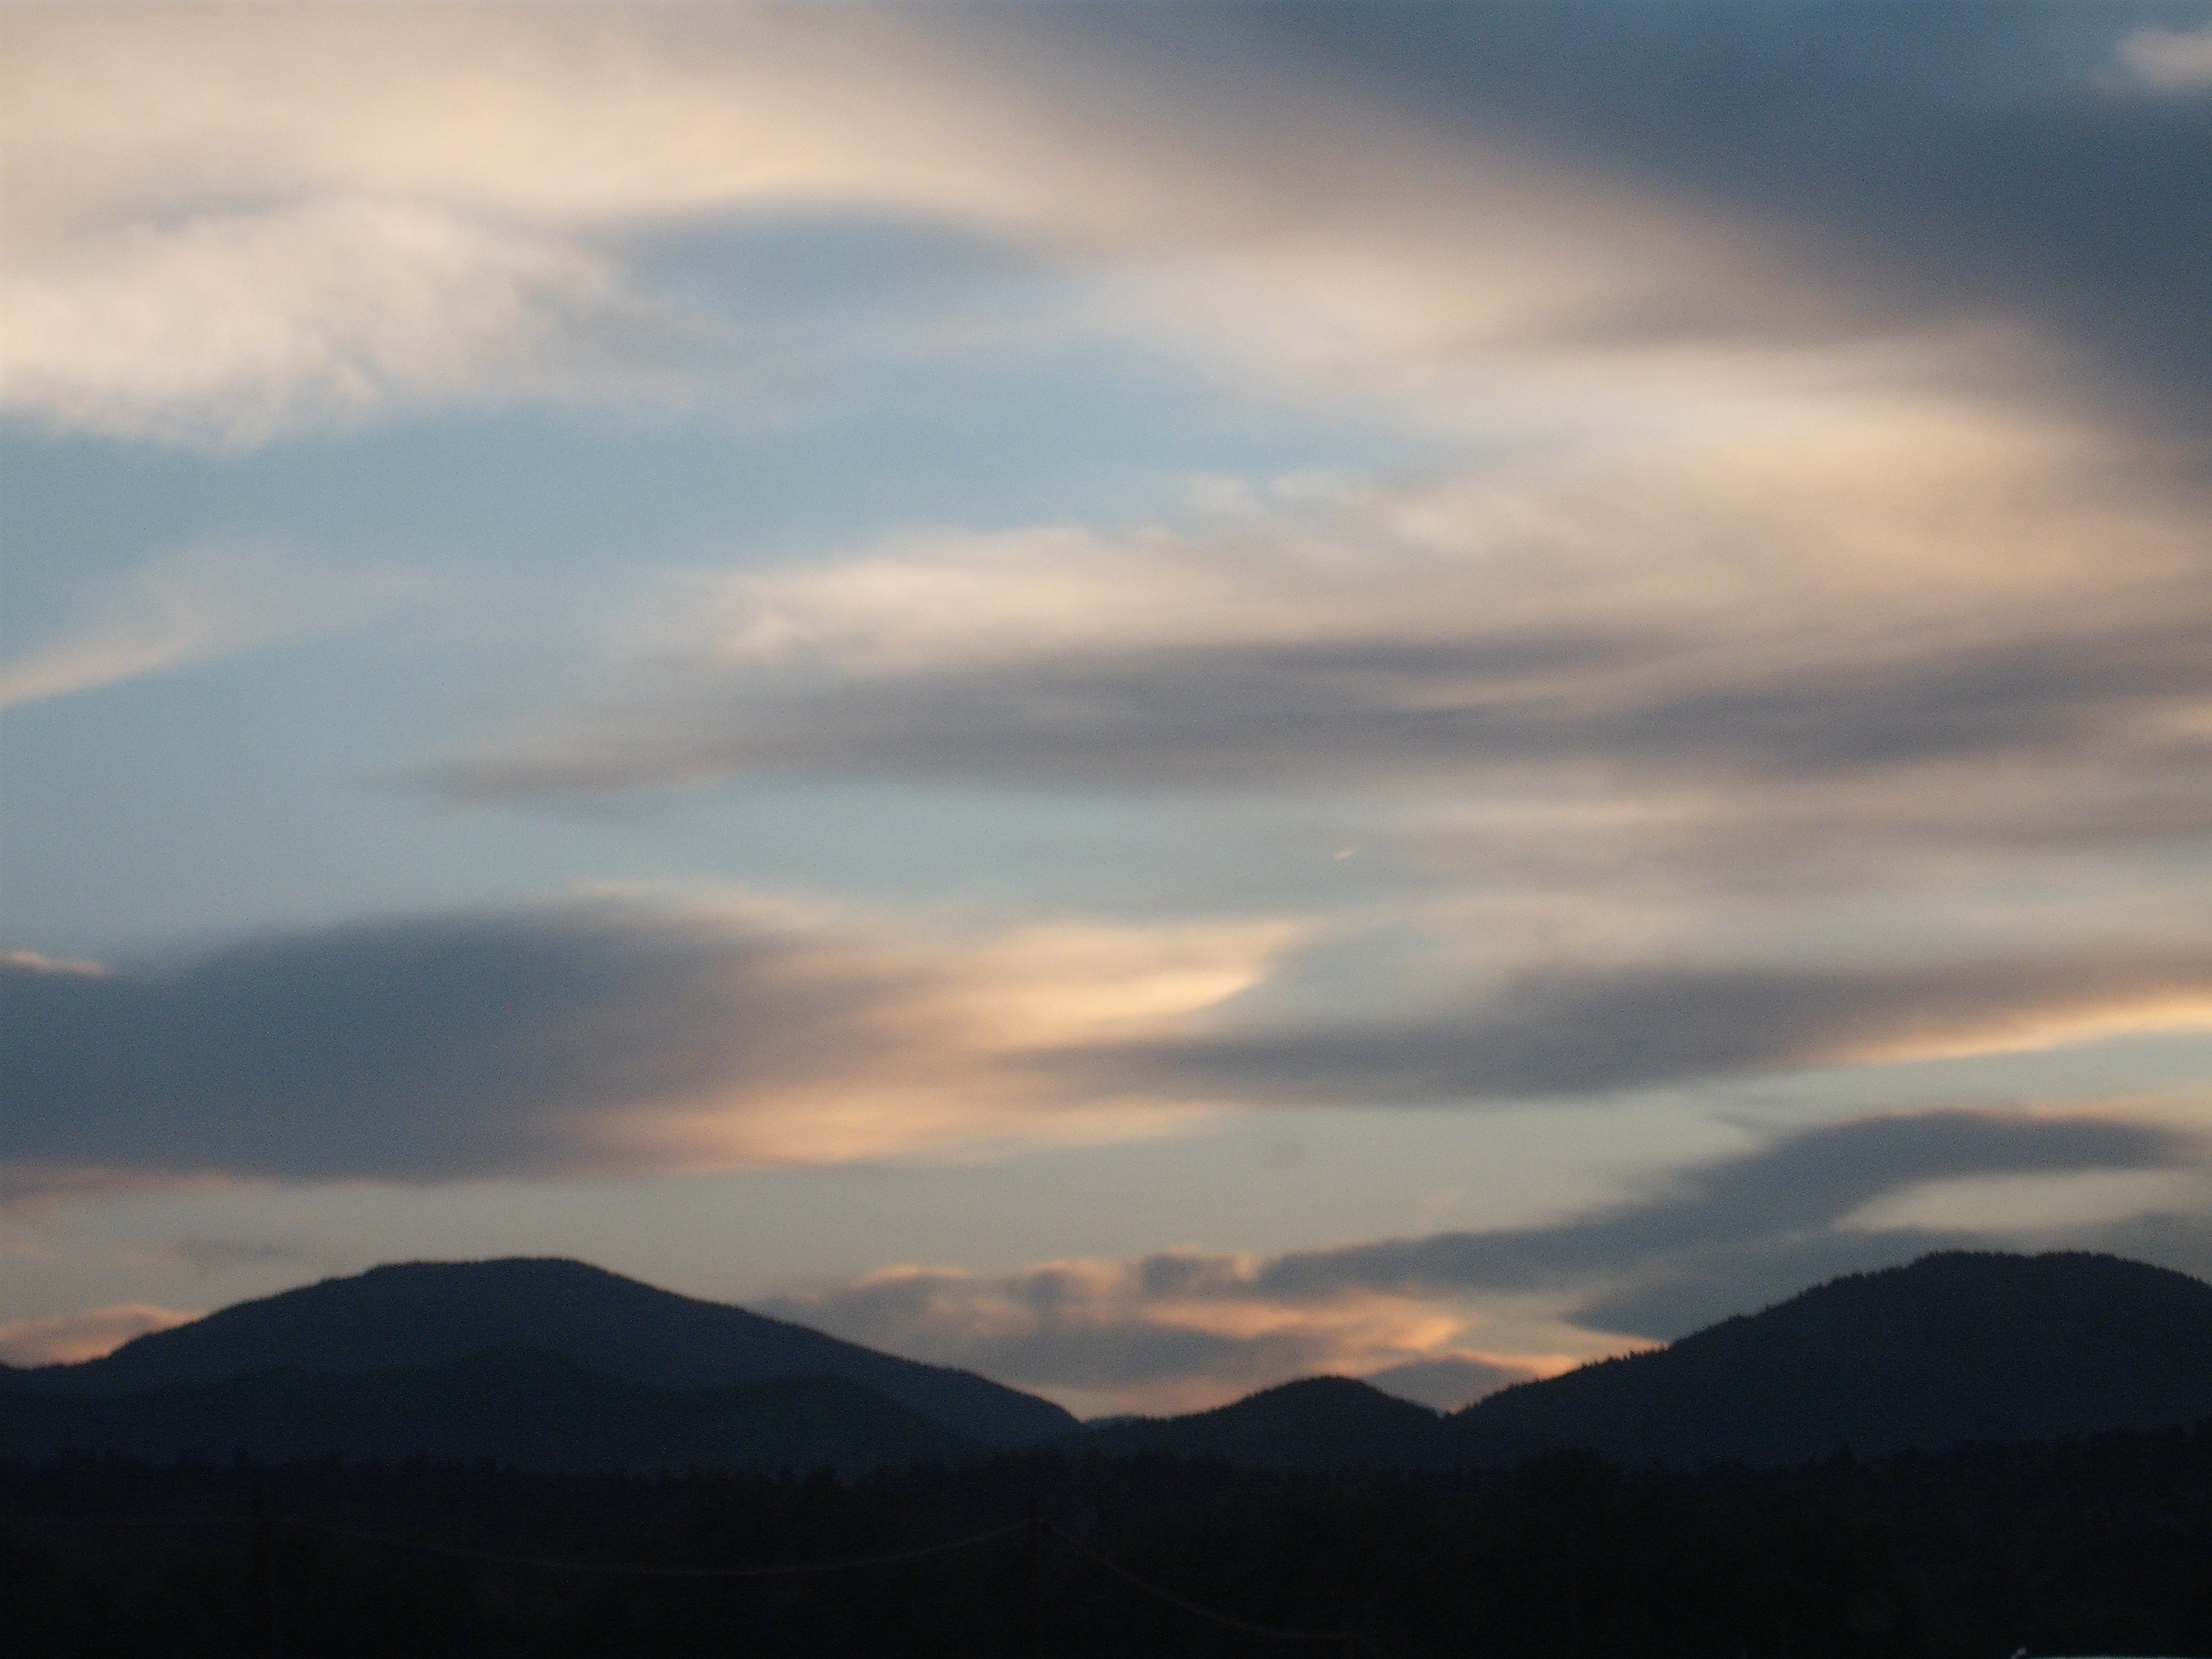
horizon, mountain, cloud, sky, sunrise, sunset, sunlight, morning, hill, dawn, atmosphere, mountain range, dusk, evening, afterglow, meteorological phenomenon, atmospheric phenomenon, mountainous landforms